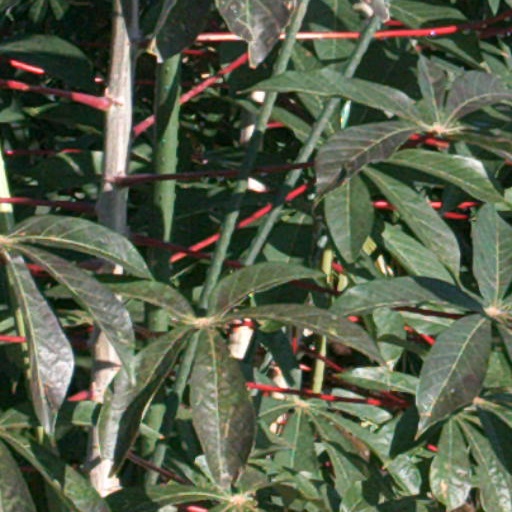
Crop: cassava